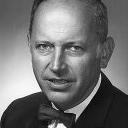
Age: 46